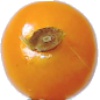
Label: physalis